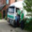
Label: truck